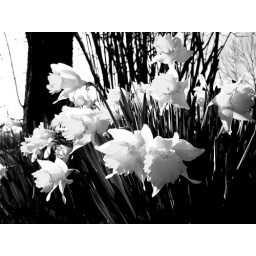
Daffodils in black and white in my Mamaw Ruby's yard.